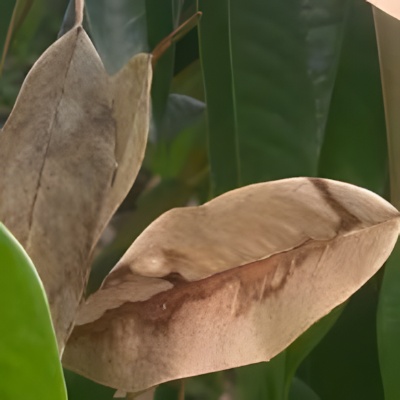
Label: Leaf_Rhizoctonia